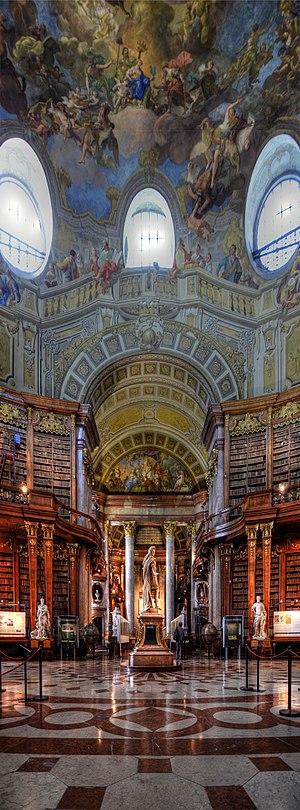
Bibliothèque nationale autrichienne